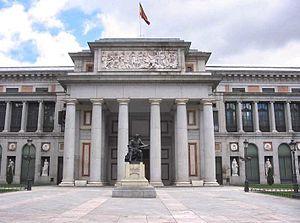
Le tourisme est un facteur économique important en Espagne. Dès 1962, le pays développe le tourisme de masse grâce à une campagne : « España es diferente ». Après la mort de Franco, l'Espagne devient la deuxième destination touristique au monde après la France. D'après l'organisation mondiale du tourisme, plus de 80 millions de touristes par an se rendent en Espagne.